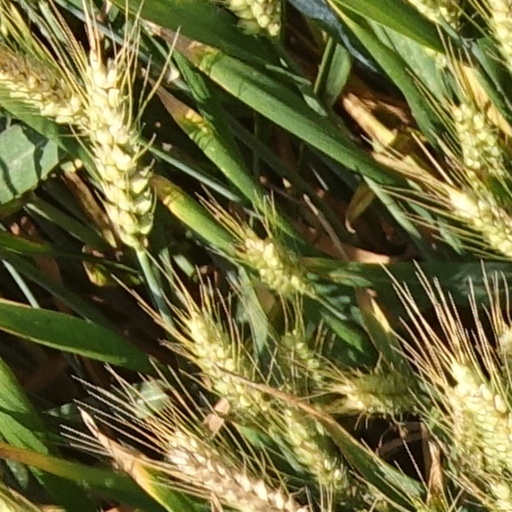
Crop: wheat